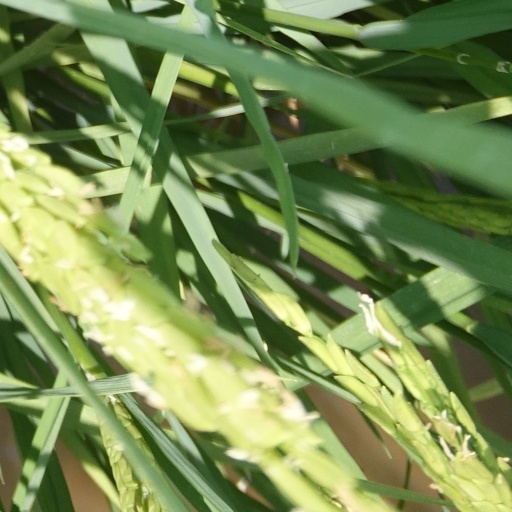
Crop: rice